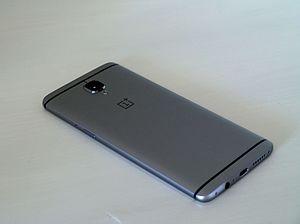
OnePlus 3 arrière Suomi: OnePlus 3 -puhelimen takaosa.